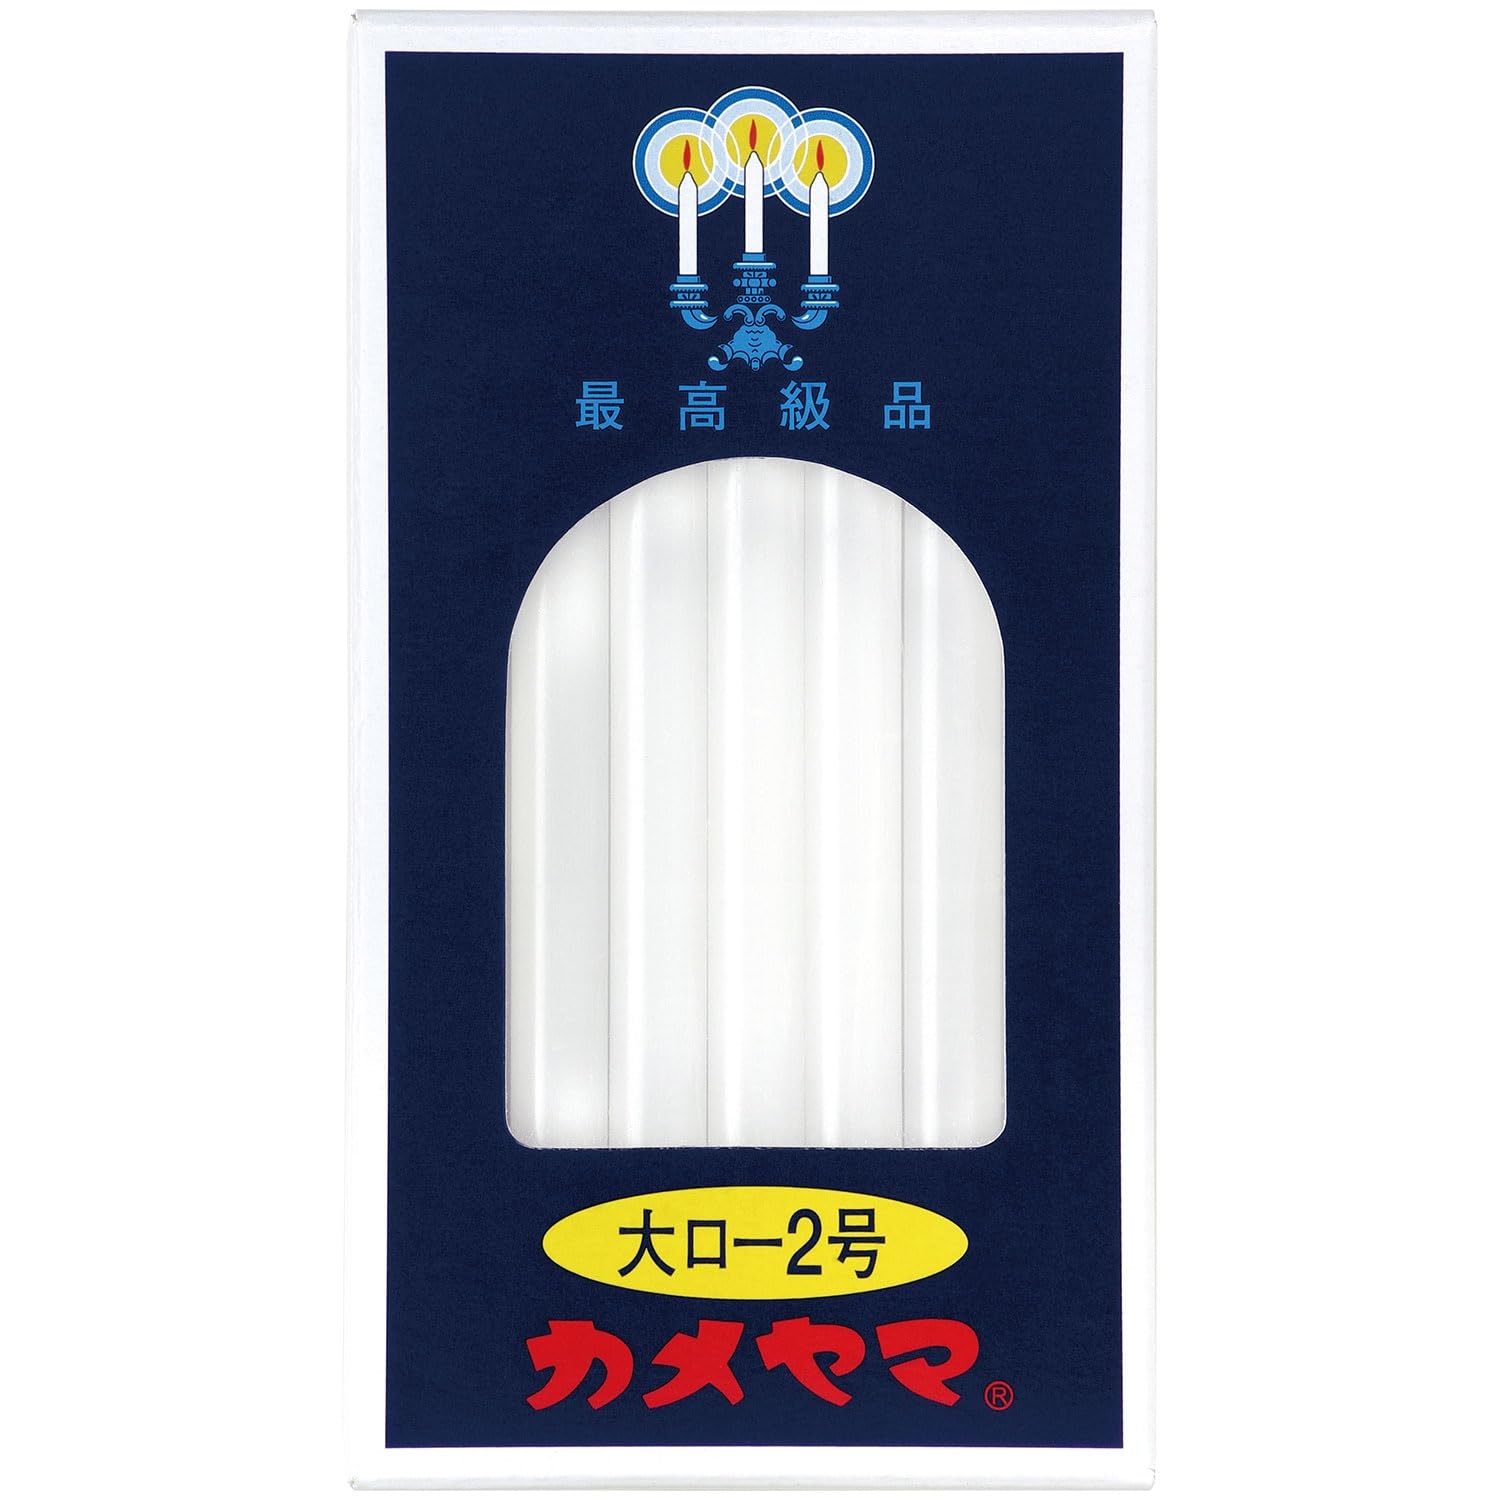
大ローソク　２号　パック包装 容量225G カメヤマ   ローソク
〇注意事項 ・送料650円が販売価格に含まれています ・お取り寄せ商品です。弊社にて手配後、メーカー・卸業者からの直送になります。 ・まれにメーカー欠品、出荷遅延等が発生致します。問題発生時は別途メールにてご連絡致します。 ・配送方法の指定、日時指定、置き配、ギフト対応、他商品との同梱配送などは対応できません。 ・まとめ買いや複数購入の場合は通常より発送に時間が掛かる場合がございます ・複数個口の場合、2階以上への搬入ができない場合があります。(その場合は1階での受け渡しとなります) ・大型連休、お盆、年末年始などは発送をお休みさせていただく場合がございます ・メーカー都合により、パッケージは予告なく変更される場合がございます ・梱包用のダンボールはリサイクル品を使用させていただきます。 ・注文に関するご連絡（注文確定通知・発送通知など）はメールでご案内させていただきます ※商品ページの内容について、少しでもご不明な点などがございましたら購入前に一度ご連絡ください 〇商品説明 安全・安心にお使い頂ける信頼のブランド「カメヤマローソク」。燃焼約１時間２０分の大ローソク２号２２５ｇ。 商品サイズ (幅×奥行×高さ) :75mm×40mm×135mm 原産国:日本 内容量:225g 〇商品仕様 単品サイズ75×135×40（mm）容量225G （出典：カメヤマ）
Brand: カメヤマ
Category: Home & Garden > Kitchen & Dining > Kitchen Appliance Accessories > Cotton Candy Machine Accessories